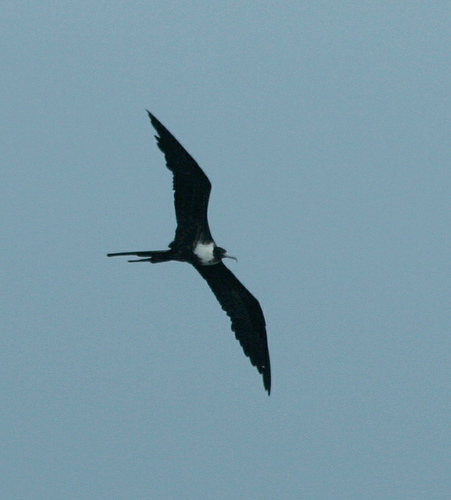
this is a black bird with a white patch on its chest.
a mostly black bird with a white underbelly with a large wingspan
this bird has long black wings, a white breast and a long beak
this flat black bird has one white patch on its chest.
this bird is nearly all black with a white breast, and long hooked bill.
this black bird has a white breast and long wing span, it also has a beak that is pointed downwards.
a large black and white bird with a long bill, black crown and white breast.
this bird has wings that are black and has a white chest
this bird has huge black wings with a white breast on a small body with a very long beak.
this bird has wings that are black and has a white chest
Species: Frigatebird